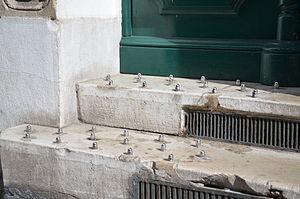
Dispositif anti-SDF installé sur le perron d'un immeuble du sixième arrondissement de Marseille. Les boulons vissés dans la pierre dissuadent toute personne de s'installer devant la porte qui reste close la plupart du temps. Grilles de ventilation intégrées dans les contre-marches.
Le mobilier urbain anti-SDF est un mobilier urbain visant à empêcher que des personnes occupent un espace public sur une durée prolongée, notamment dans les espaces commerçants ou à fortes circulations. Il s'agit d'un procédé relevant de la prévention situationnelle ou de politiques sécuritaires.